George Dockrell

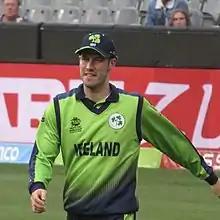
Dockrell in 2022

George Henry Dockrell (born 22 July 1992) is an Irish cricketer, who plays international cricket for Ireland, having learned his cricket at Leinster Cricket Club, Dublin. Known as an all-rounder, Dockrell is a right-handed batsman and slow left-arm orthodox bowler. He was a member of the class of 2010 in Gonzaga College, Dublin. In December 2018, he was one of nineteen players to be awarded a central contract by Cricket Ireland for the 2019 season. In January 2020, he was one of nineteen players to be awarded a central contract by Cricket Ireland, the first year in which all contracts were awarded on a full-time basis.